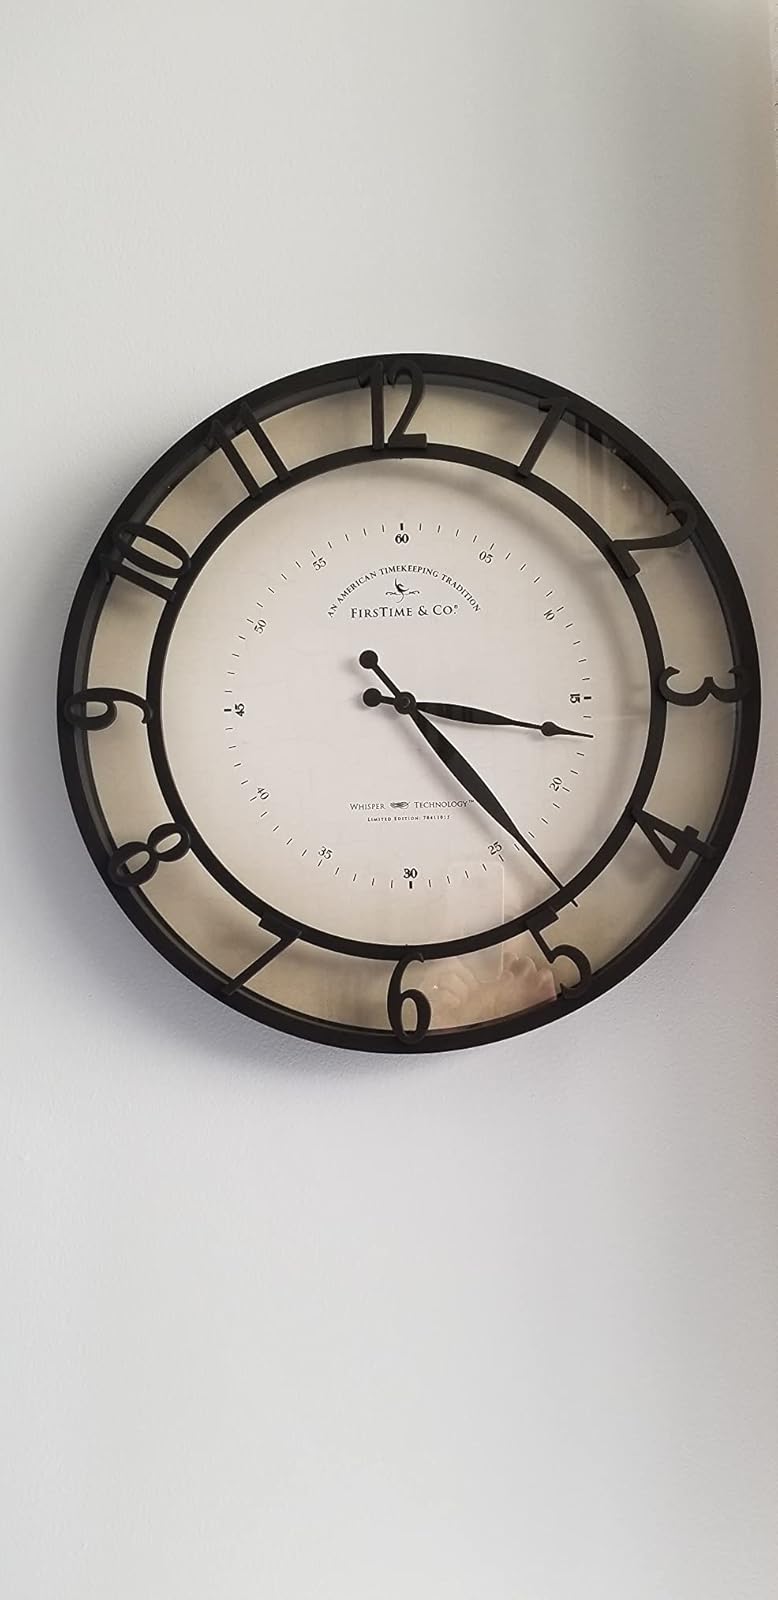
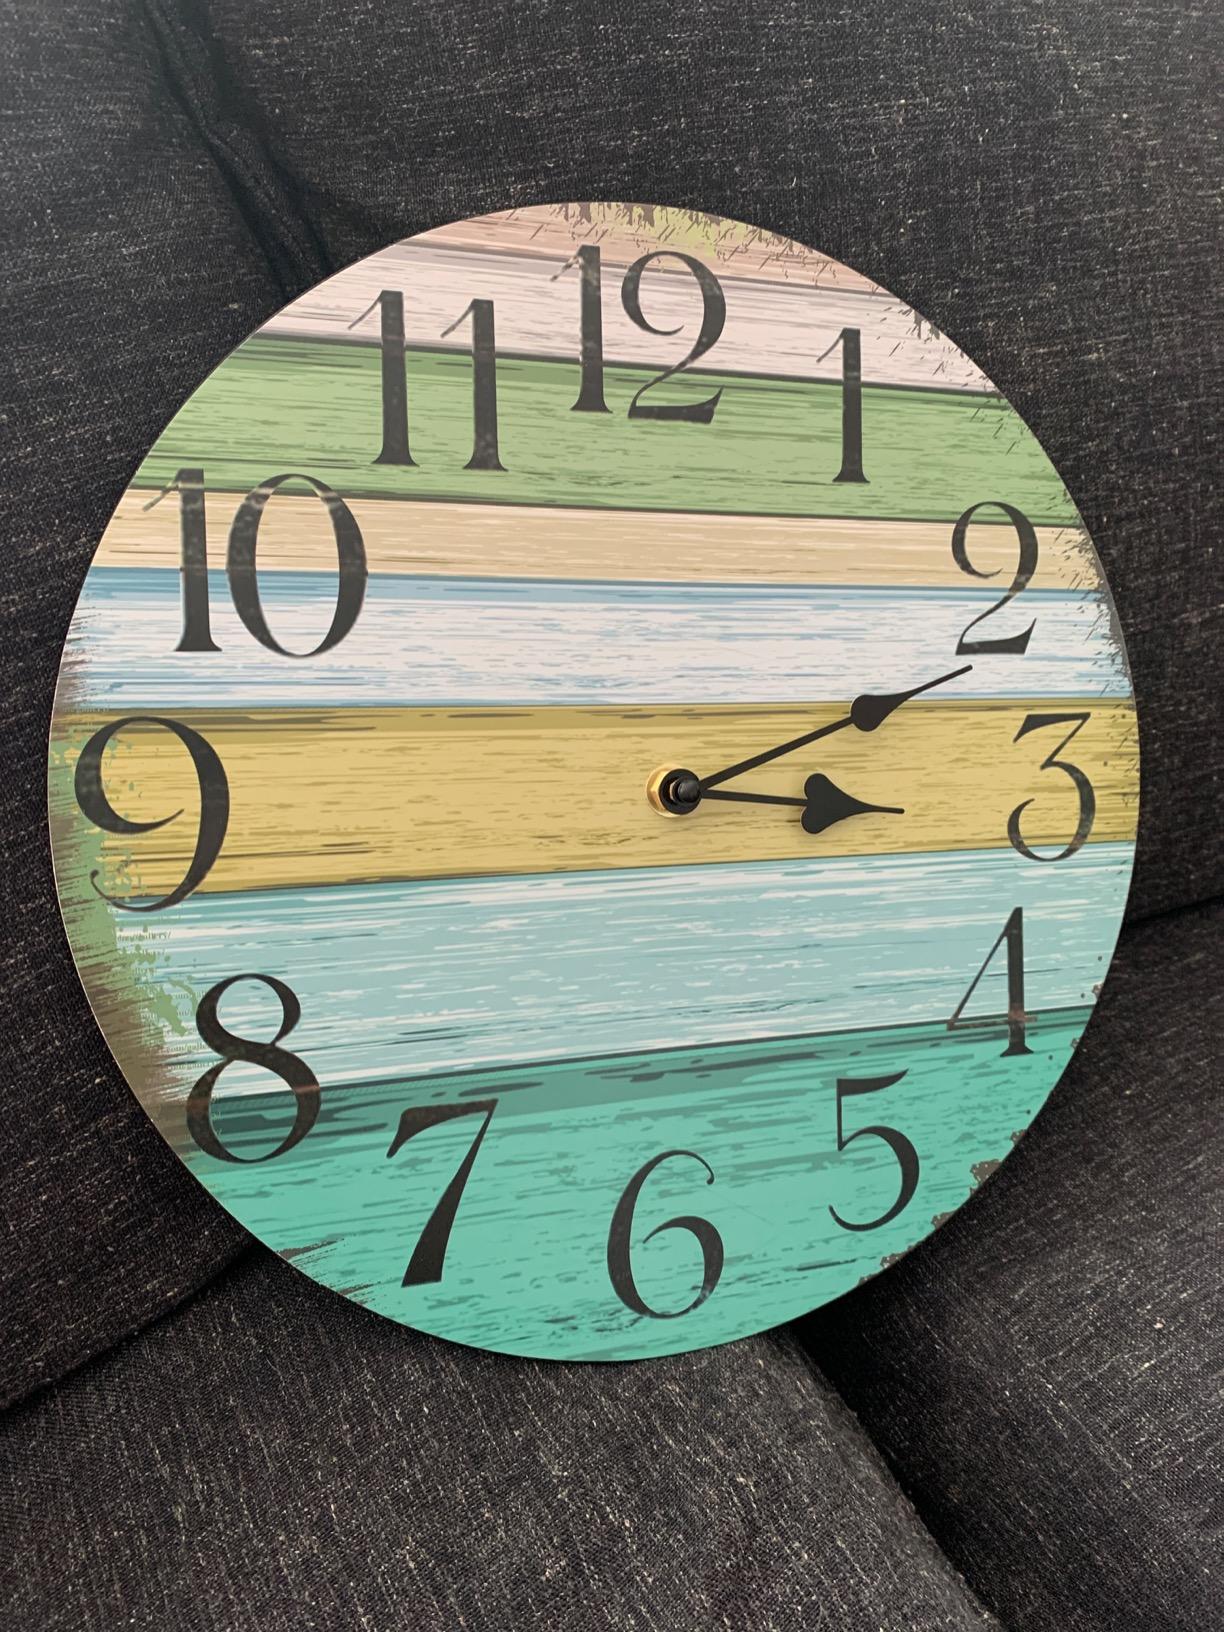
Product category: clock
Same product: no